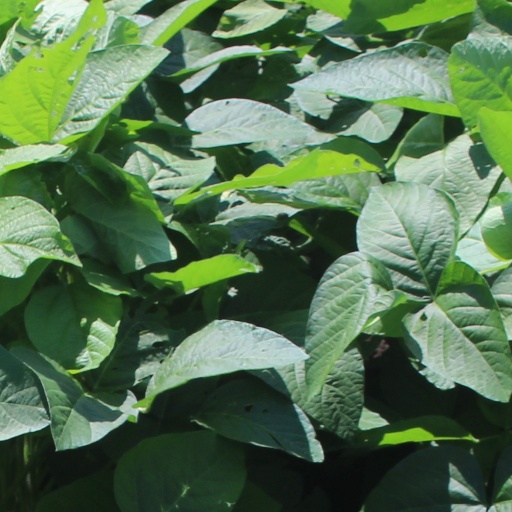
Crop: soybean